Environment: real
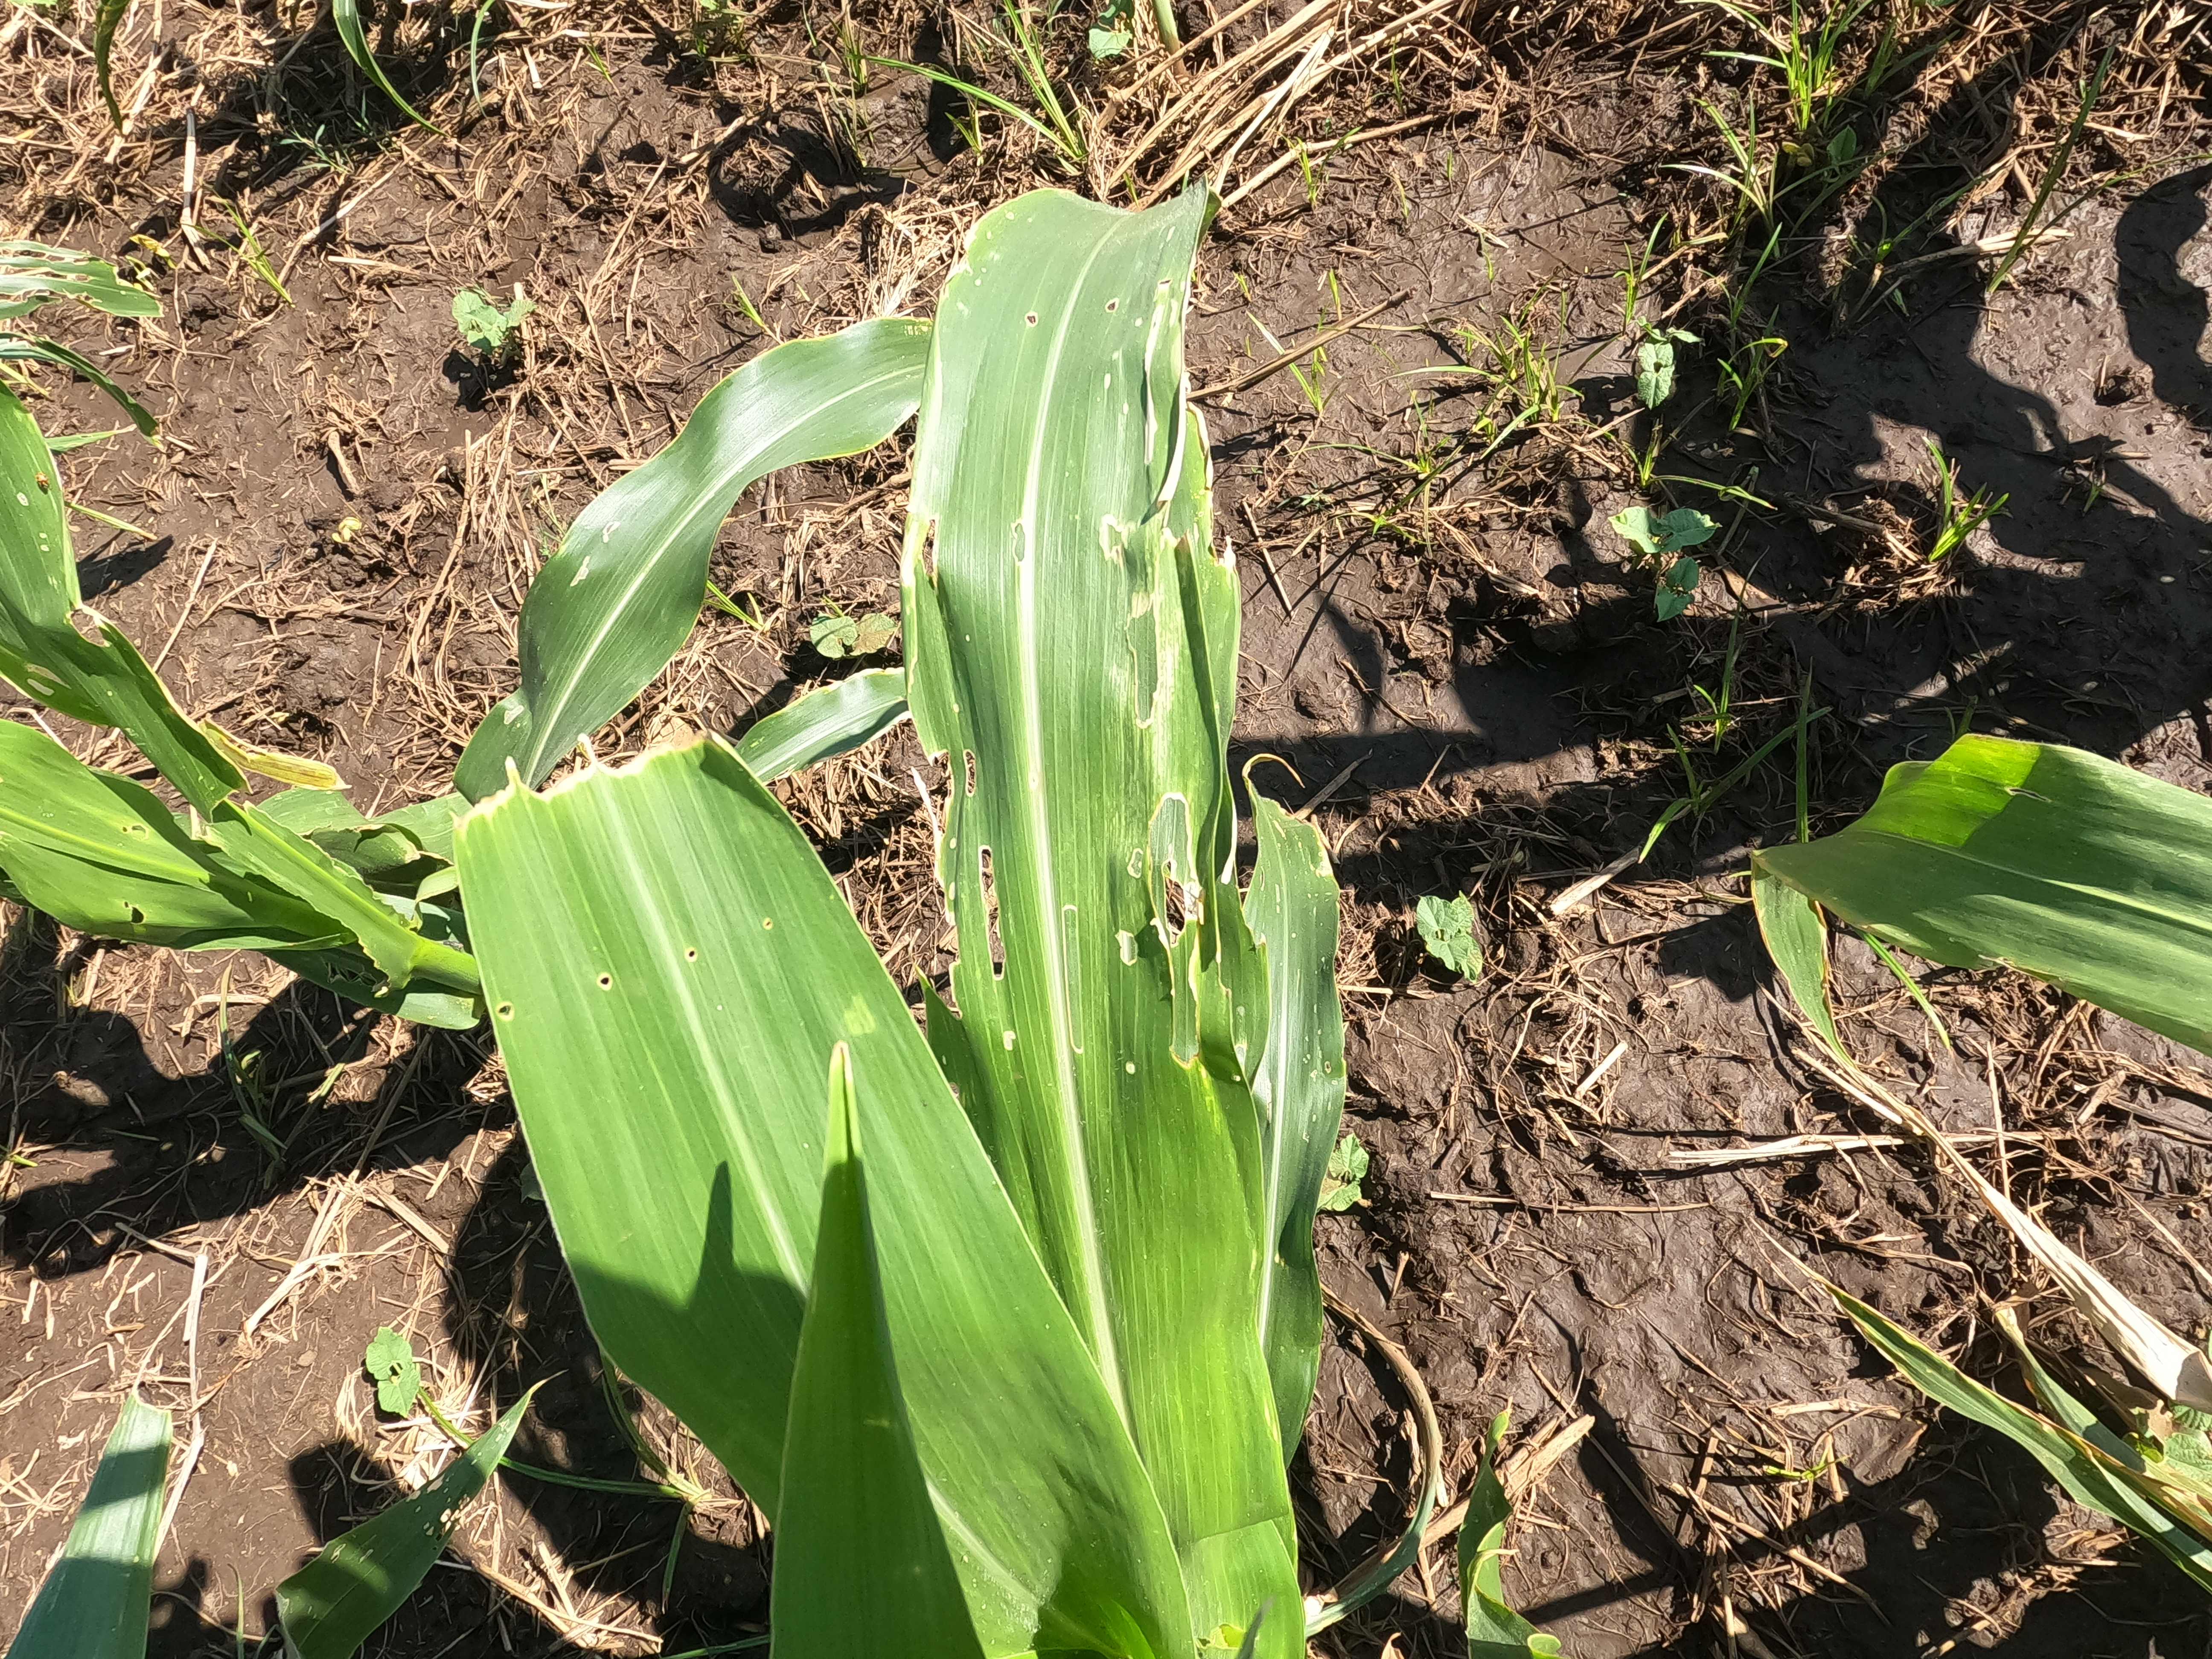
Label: fall_armyworm